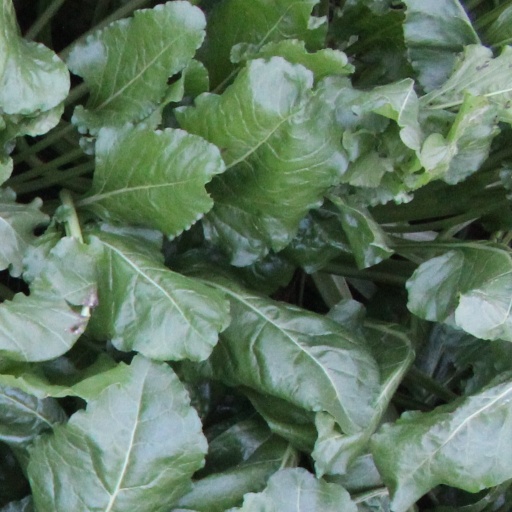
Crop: sugar beet